Gnorimoschema

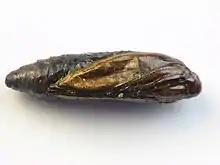
Pupa of "Gnorimoschema gallaesolidaginis" extracted from elliptical goldenrod gall

Gnorimoschema is a genus of moths in the family Gelechiidae.